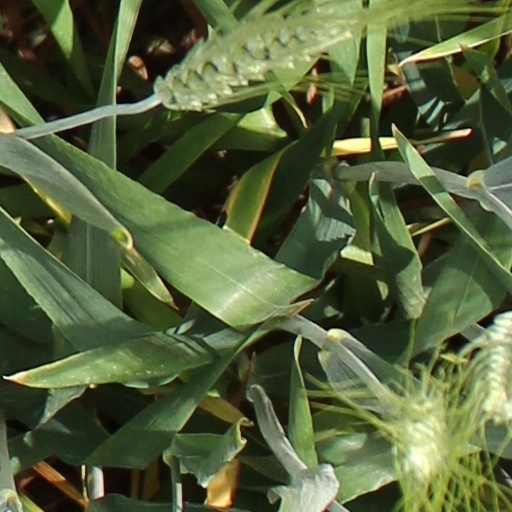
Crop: wheat